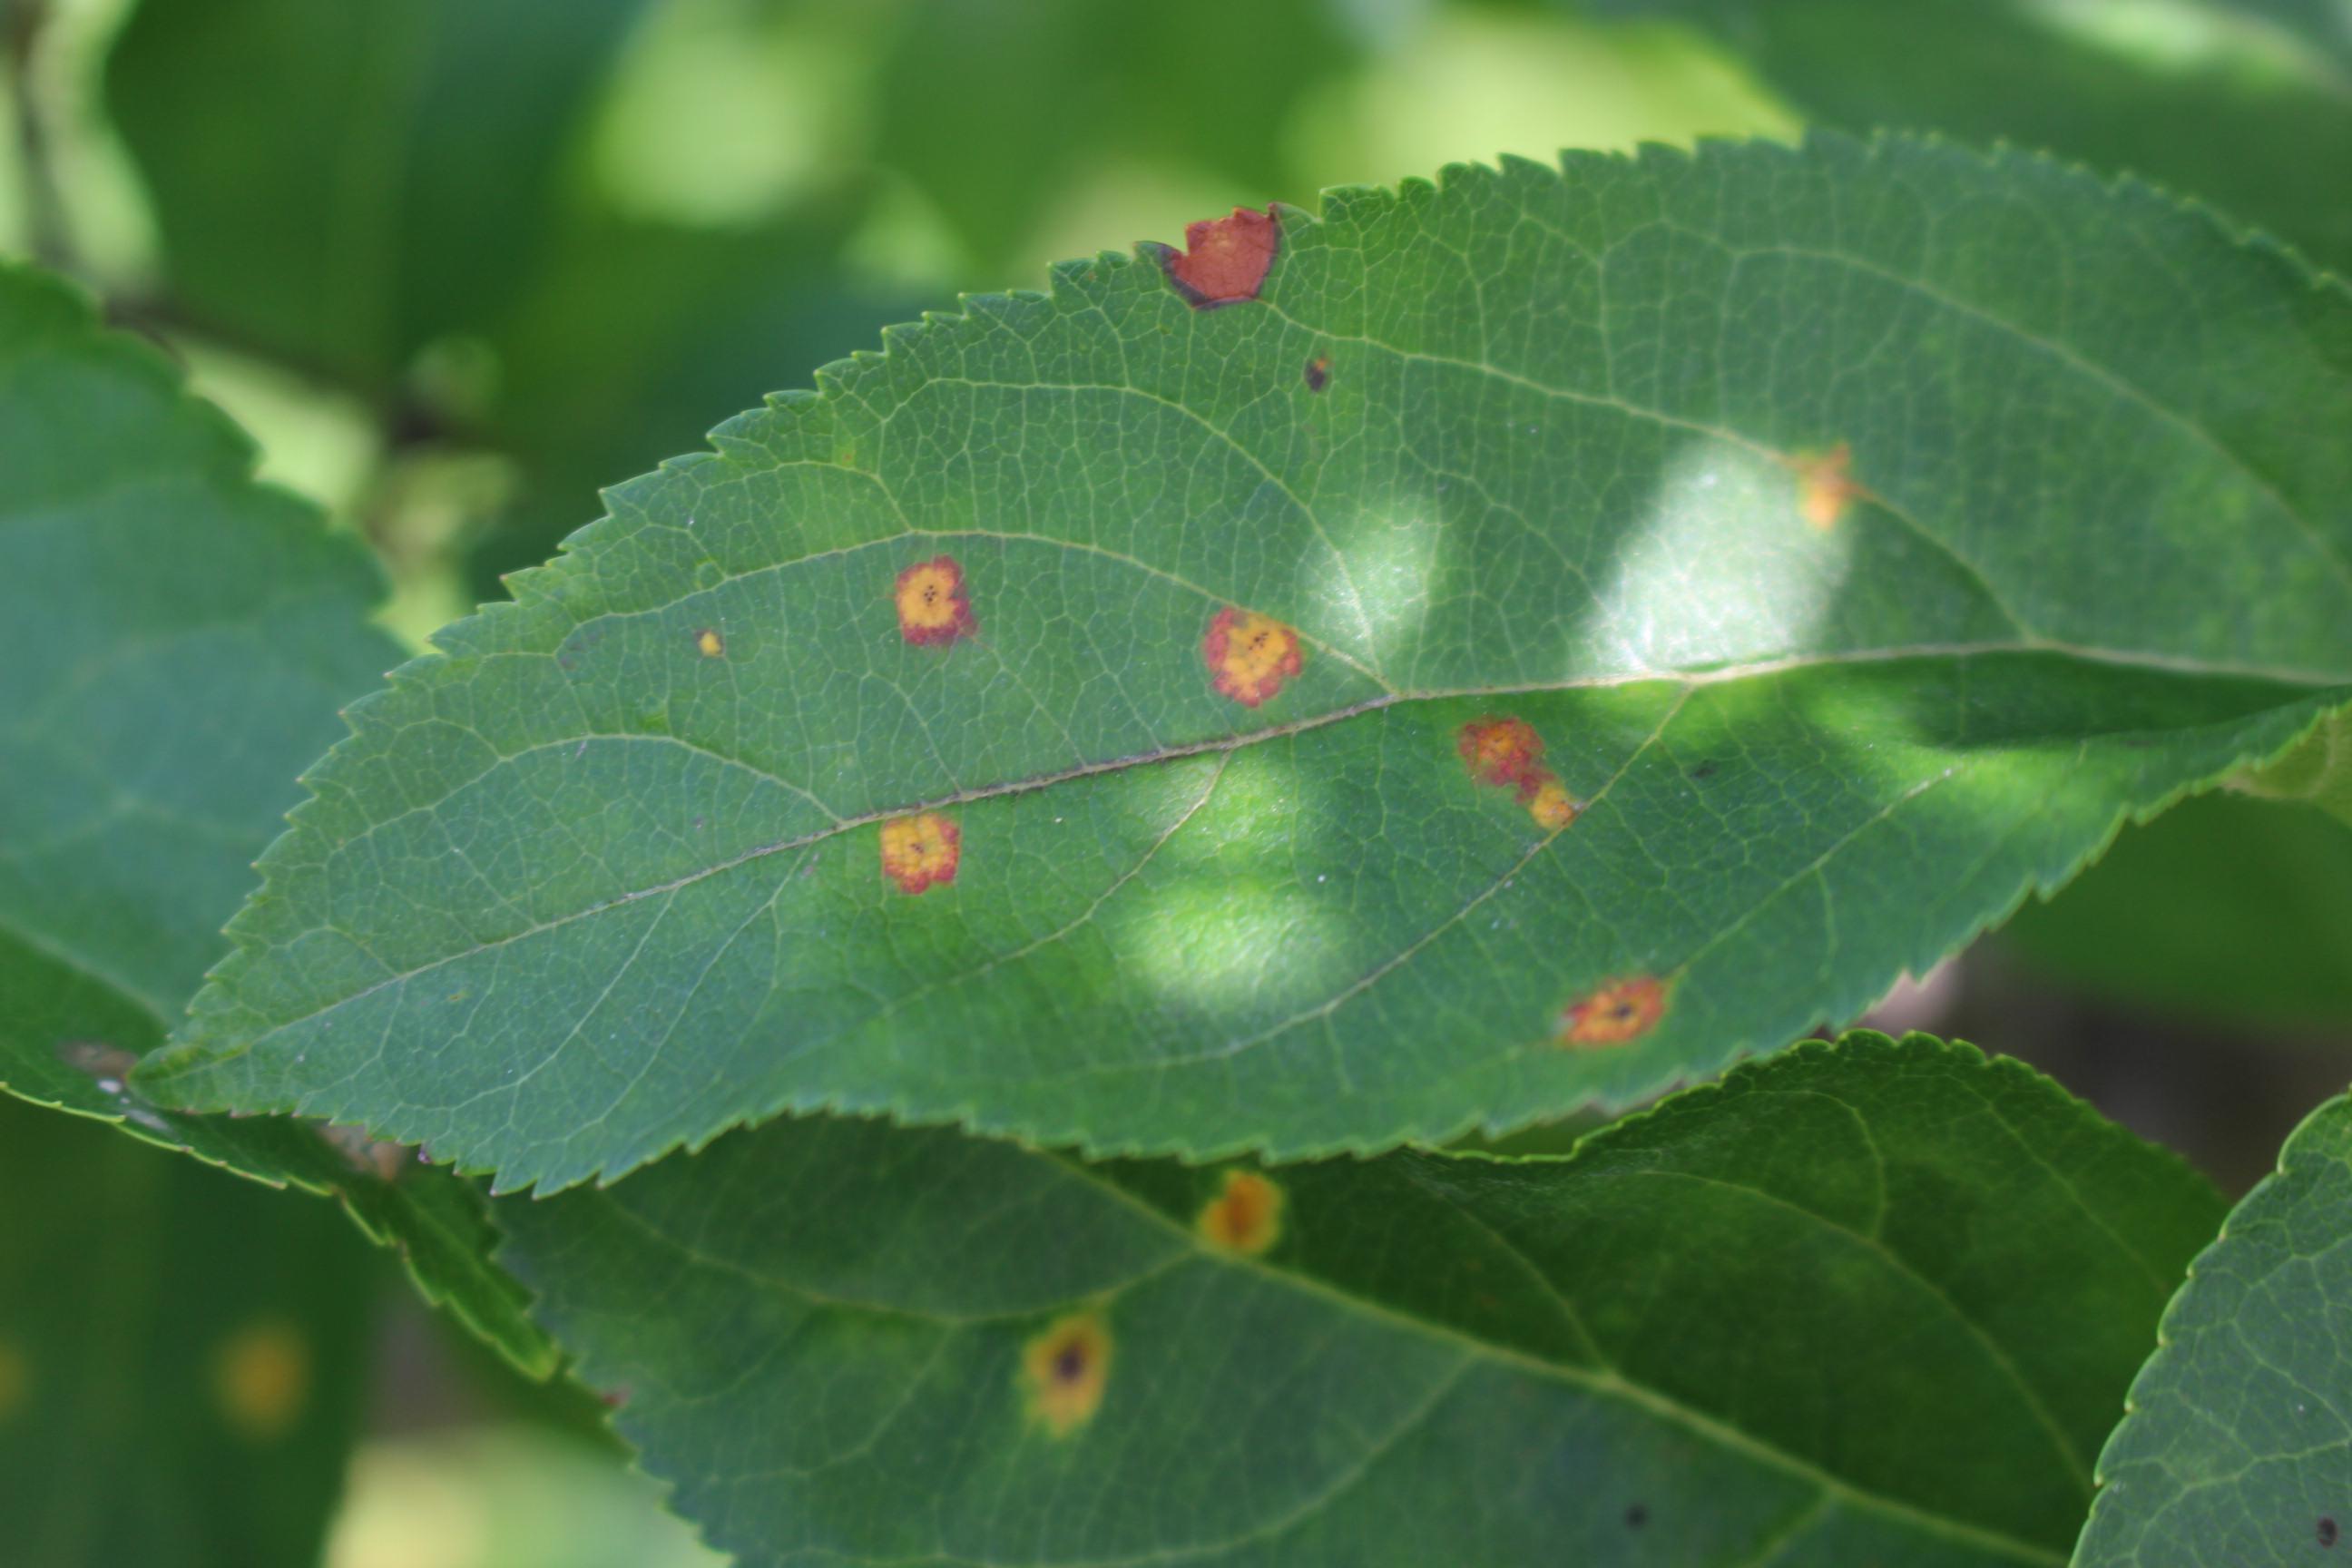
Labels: rust